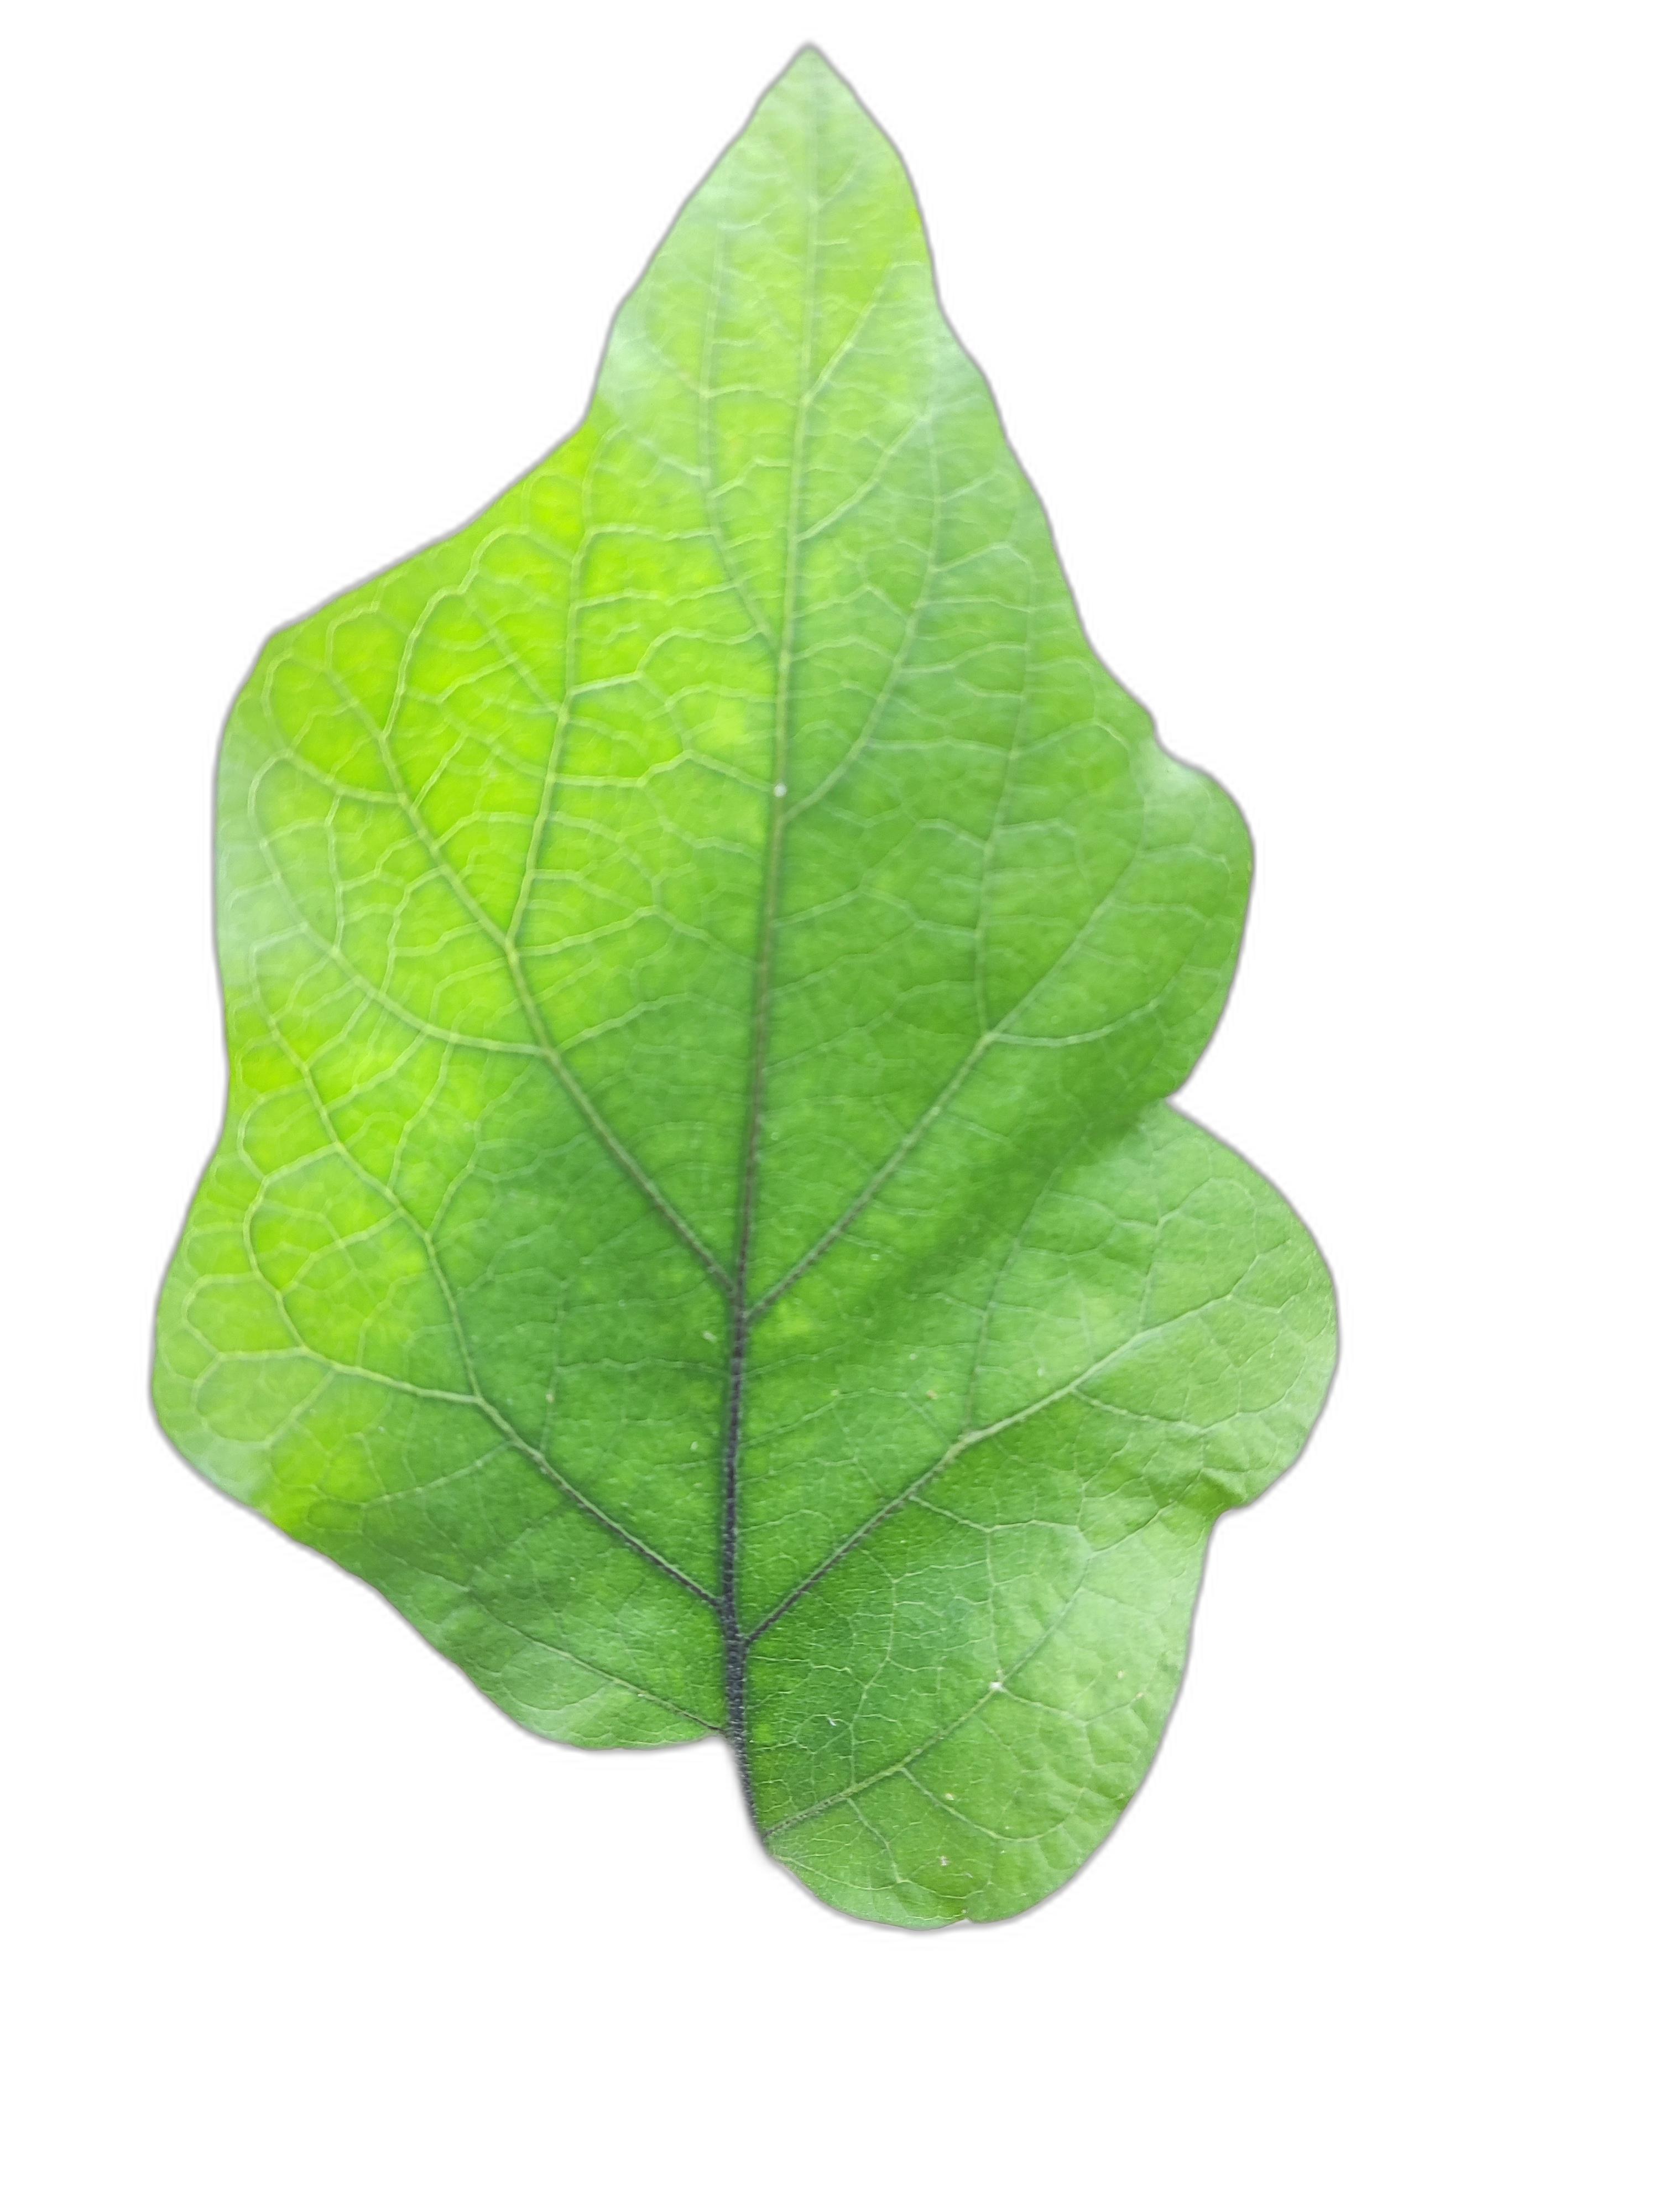
Label: Healthy Leaf